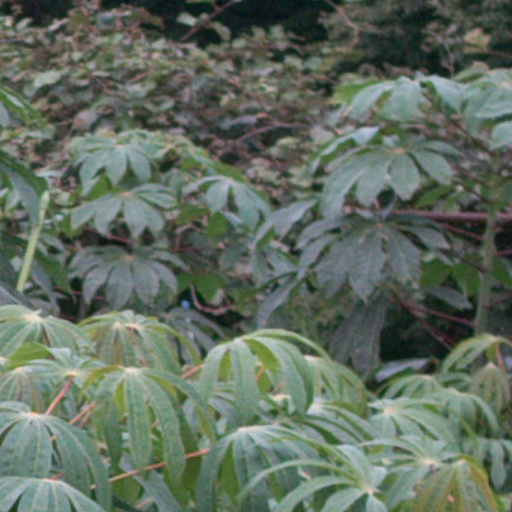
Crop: cassava